Arbeideren (Hamar)

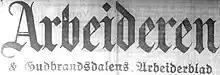
Logo of "Arbeideren og Gudbrandsdalens Arbeiderblad".

In the same year, 1923, the Labour Party broke out of the Comintern. Subsequently, the Communist Party broke away from the Labour Party. The local chapter of the Labour Party in Hamar decided to side with the Communist Party in November 1923, in a 123–22 vote. was then taken away from Labour, as the supervisory council decided by a 65 to 5 vote that it should follow the Communists. was one of thirteen Labour newspapers that broke away from the party and followed the Communists (one, "Nordlys", later returned to Labour). Since 15 February 1924 the newspaper was published under the name "Arbeideren og Gudbrandsdalens Arbeiderblad", as the Communist Party had seen fit to merge with Lillehammer-based "Gudbrandsdalens Arbeiderblad".